John McNally (musician)

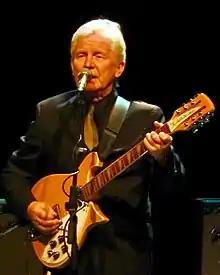
McNally in 2015, performing with his Rickenbacker 620/12 guitar.

John McNally (born 30 August 1941) is an English guitarist. He was a member of The Searchers, a band he formed in 1959, who were a big part of the Mersey sound in the early 1960s. He was the longest-serving member of the group, touring in the band from 1955 until their retirement in 2019 as well as their 2023 farewell tour.